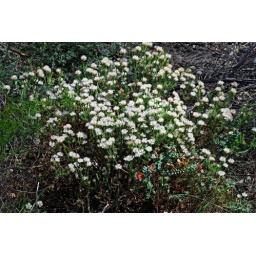
Plant which flowers in October around granite rock edges.  The red/orange flower at the front is &lt;i&gt;Darwinia citriodora.&lt;/i&gt;